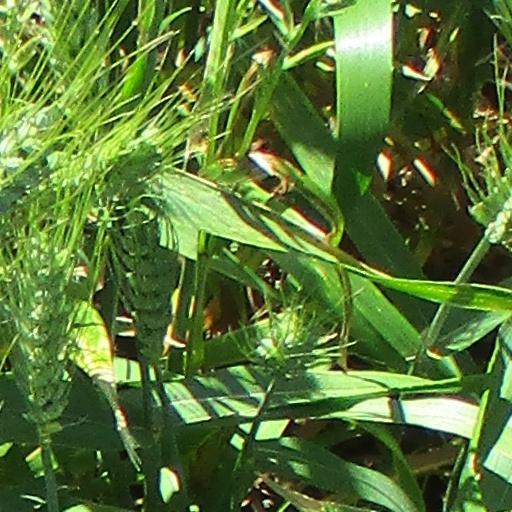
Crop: wheat